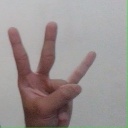
अक्षर: क्ष